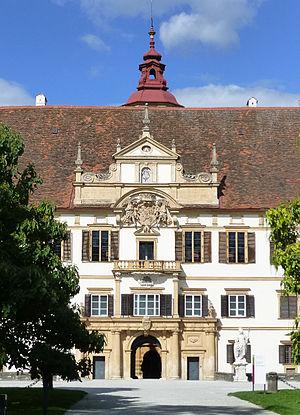
Portail d'entrée du château d'Eggenberg, faubourg de Graz, avec les armoiries de la famille d'Eggenberg.
Le musée universel de Joanneum est localisé à Graz, dans le land de Styrie, dans le Sud de l'Autriche. Il s'agit d'un musée pluridisciplinaire possédant un vaste rayonnement culturel au sein de l'Europe ; c'est un complexe muséographique et patrimonial se subdivisant en treize départements répartis sur l'ensemble de la province de Styrie, en Autriche. Le musée styrien possède un statut et une renommée d'ordre international.